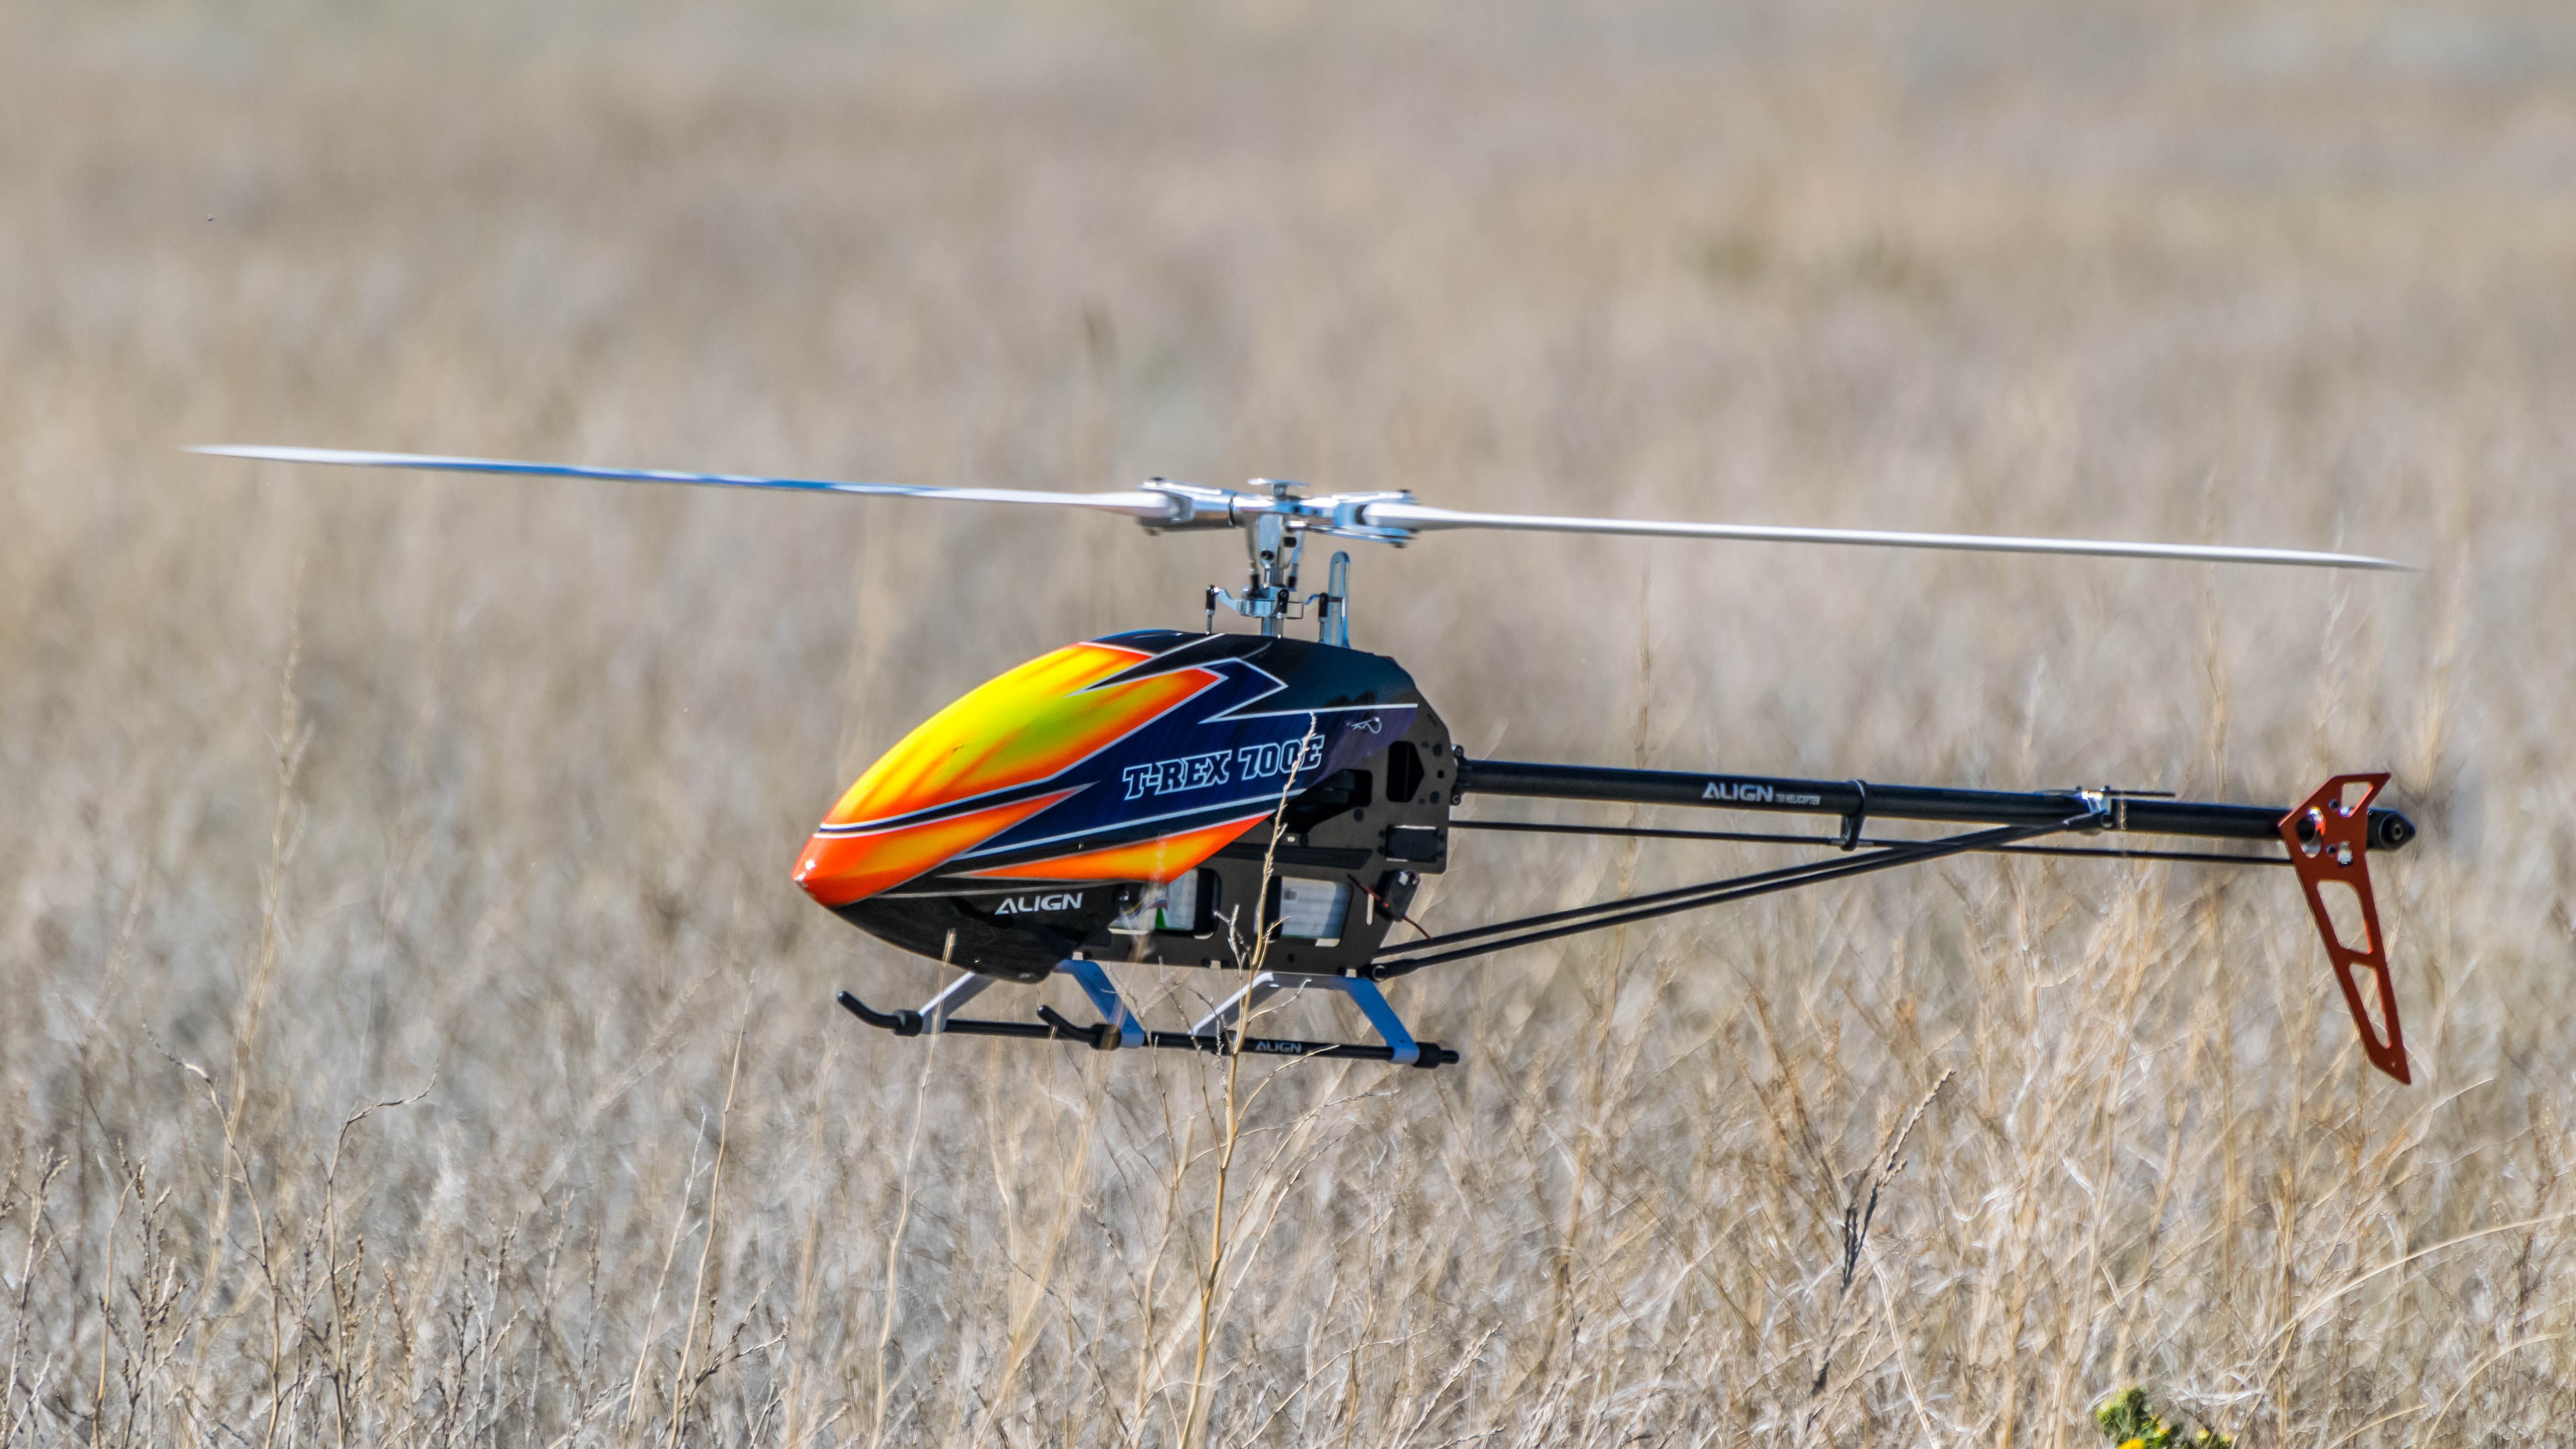
grass, wing, field, aircraft, vehicle, aviation, helicopter, toy, drone, rotorcraft, atmosphere of earth, helicopter rotor, military helicopter, radio controlled helicopter, radio controlled toy